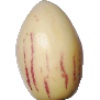
Label: pepino